Sky position (RA, Dec in degrees): 195.092, 11.911
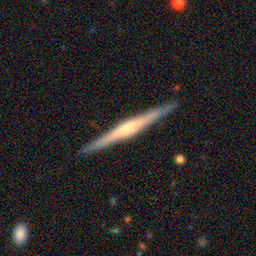
Galaxy morphology: Edge-on Galaxies with Bulge